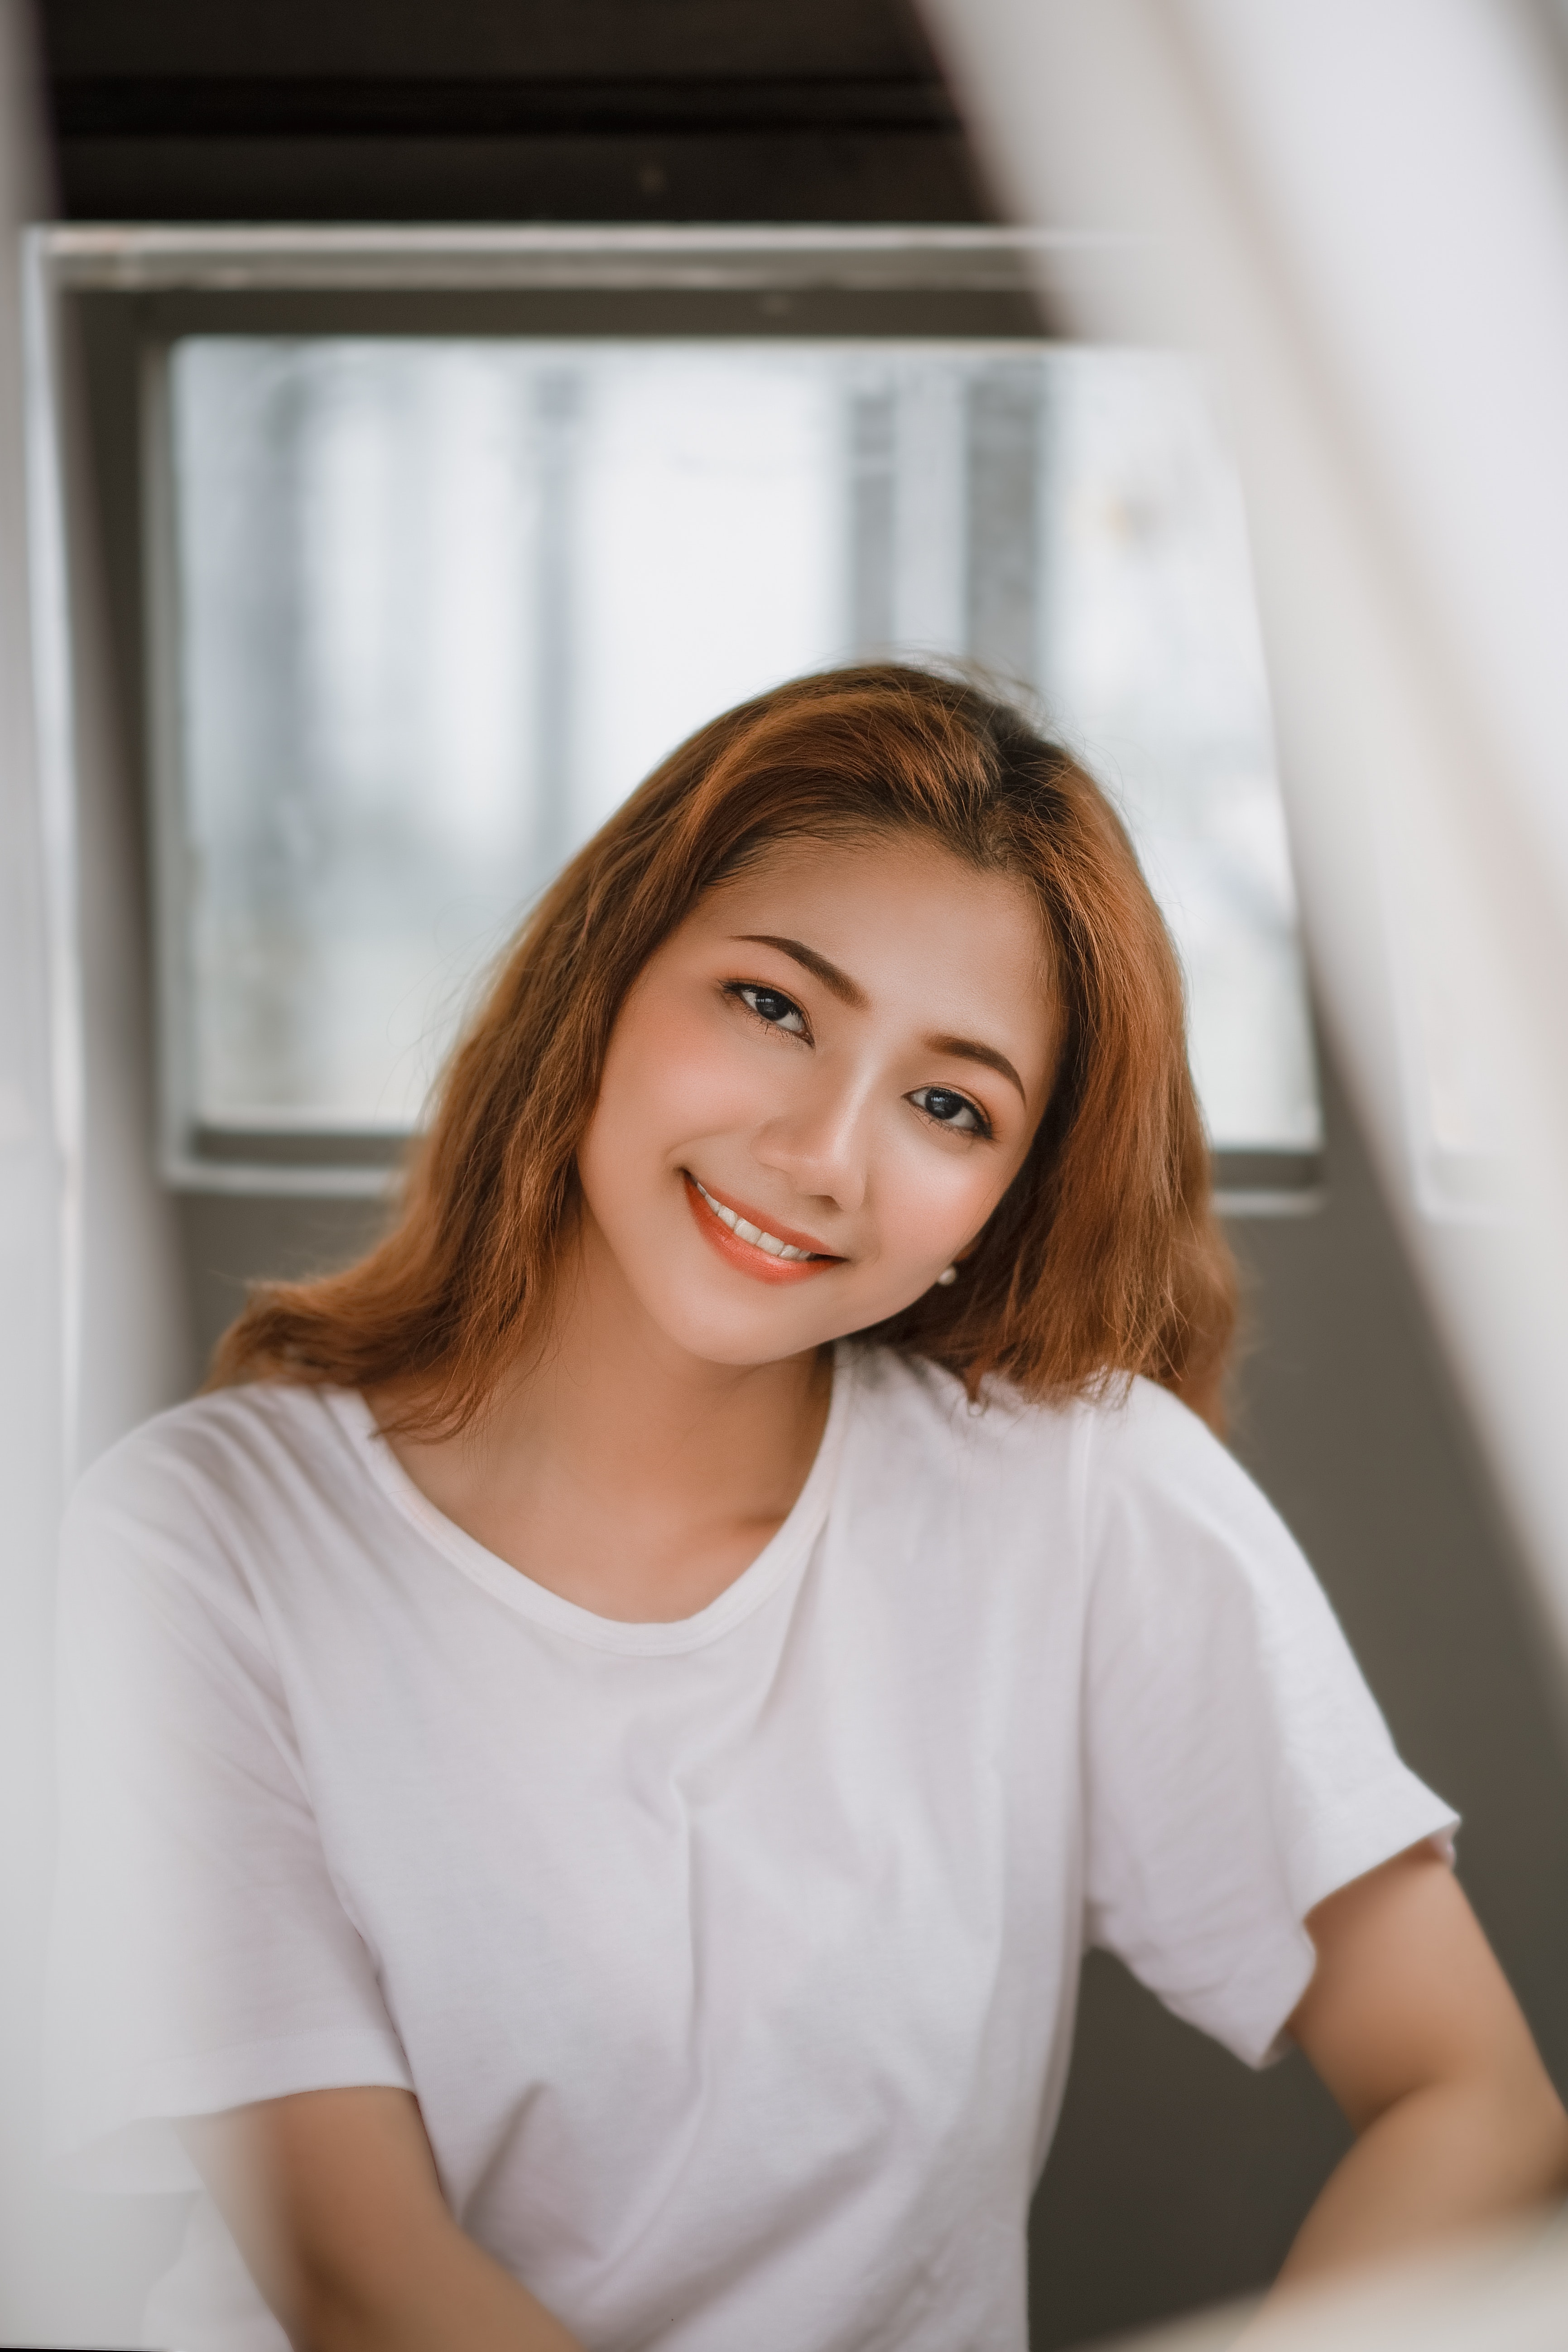
woman, hair, white, face, skin, beauty, hairstyle, chin, lady, smile, long hair, eye, lip, shoulder, photography, photo shoot, portrait photography, brown hair, sitting, t shirt, model, hair coloring, neck, portrait, window